Ricky Seals-Jones

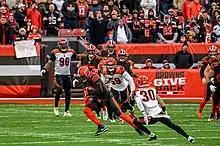
Seals-Jones playing against the Cincinnati Bengals in 2019.

On September 1, 2019, Seals-Jones was claimed off waivers by the Cleveland Browns.